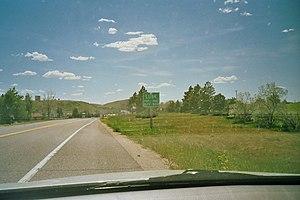
Lusk est une ville de l'est du Wyoming. Lusk est le siège du comté de Niobrara. Lors du recensement de 2010, la ville comptait 1 567 habitants.